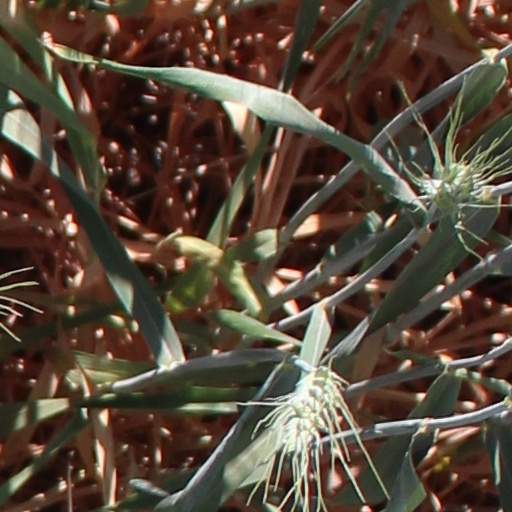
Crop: wheat